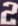
Number: 2